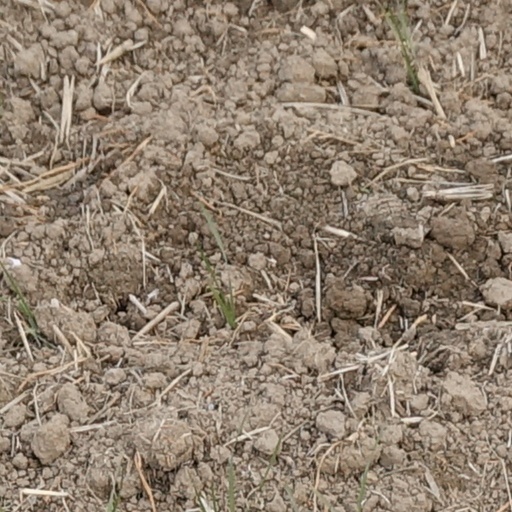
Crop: wheat